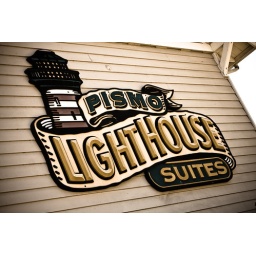
Taken on a short, solo photowalk around our beach house location.